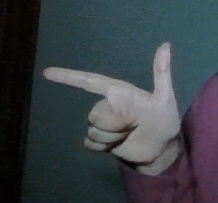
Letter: yaa